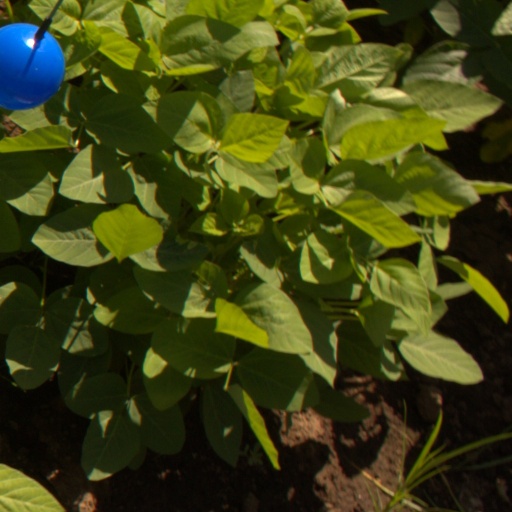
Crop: soybean